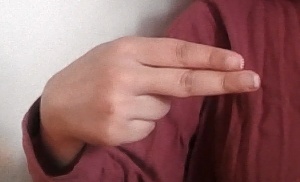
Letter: ain